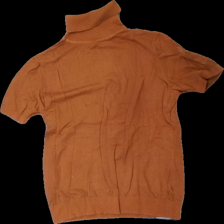
View: front
Type: Top
Category: Ladies
Brand: Not in the list
Brand text on label: bpc selection
Colors: Beige
Material: 67% cotton, 33% nylon
Cut: Regular, Turtle neck
Size: L
Season: All
Price range: 50-100
Recommended usage: Reuse